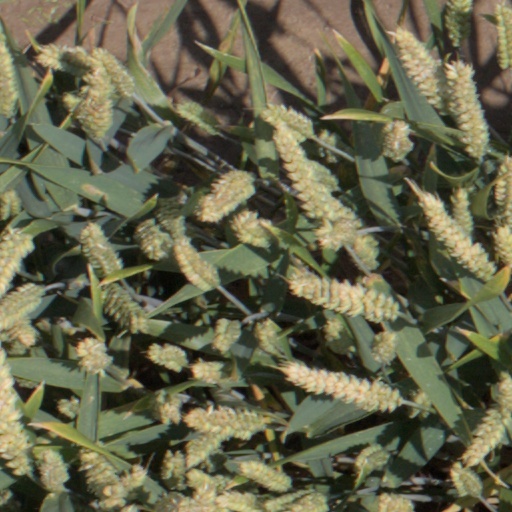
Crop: wheat